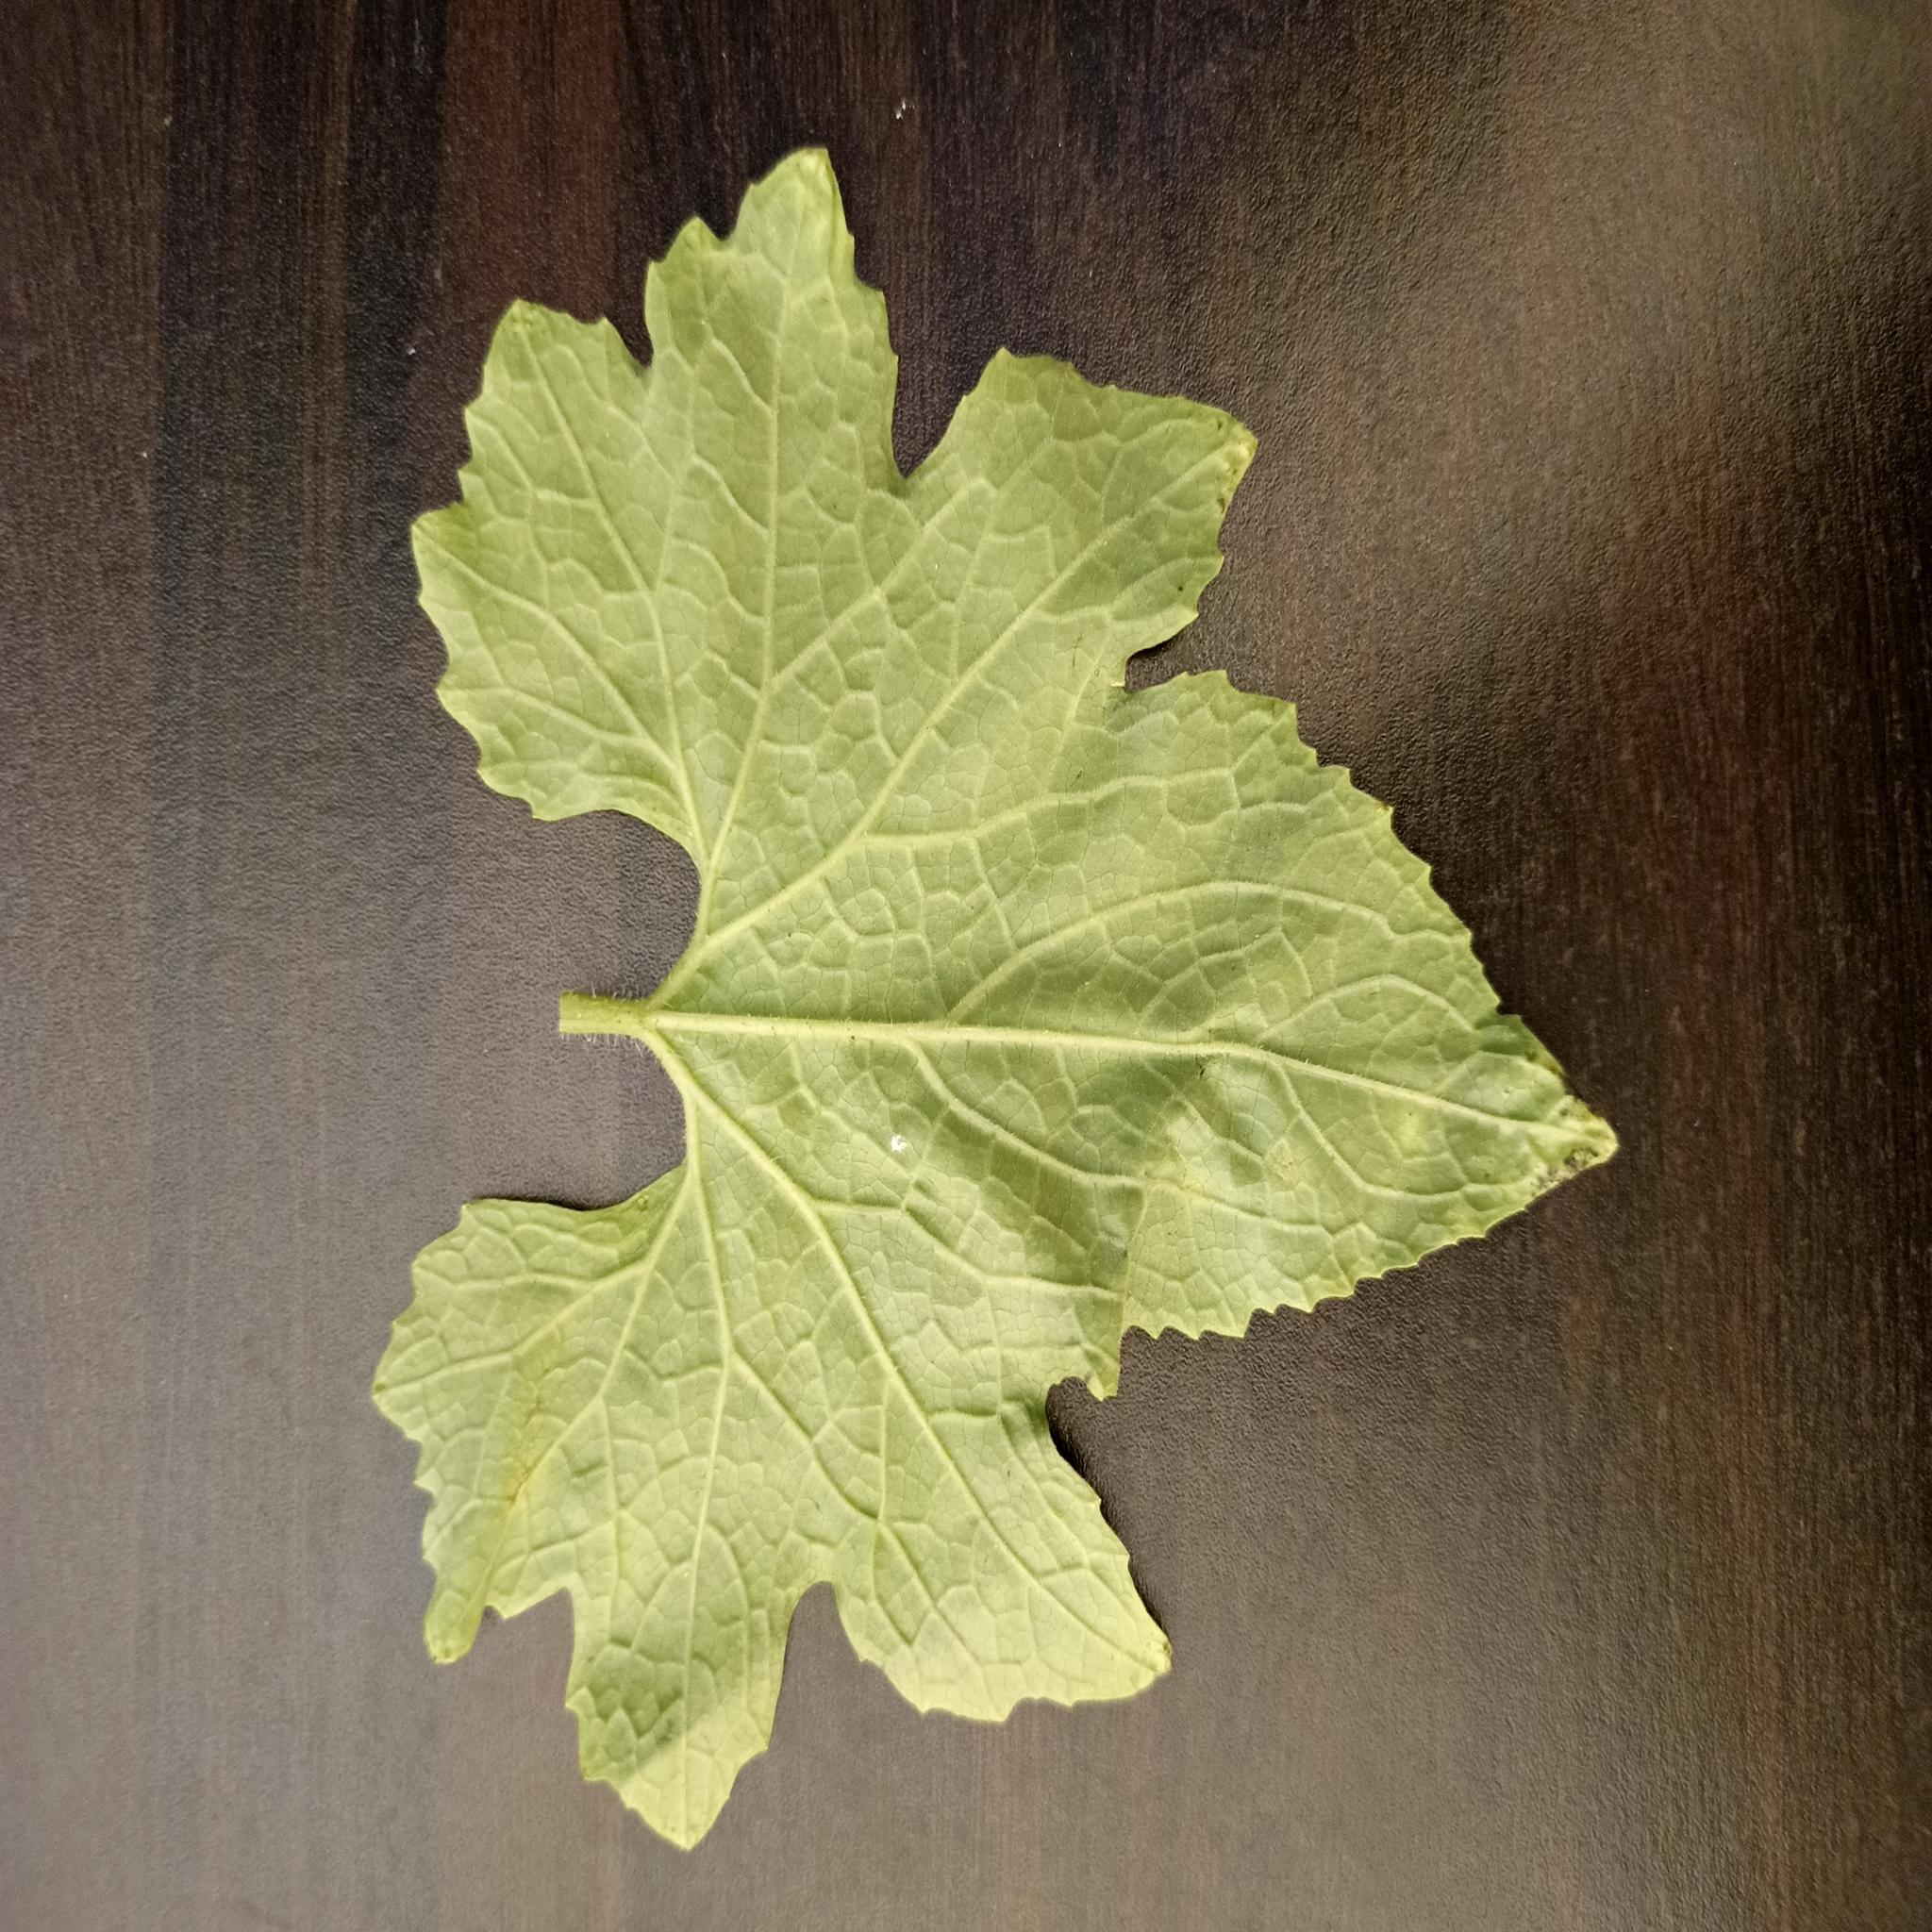
Label: Leaf curl